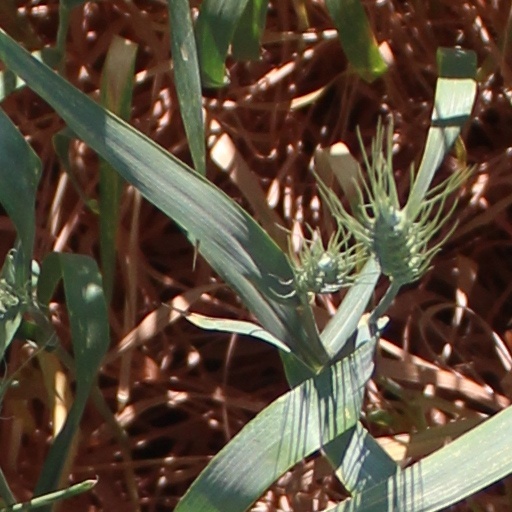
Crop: wheat